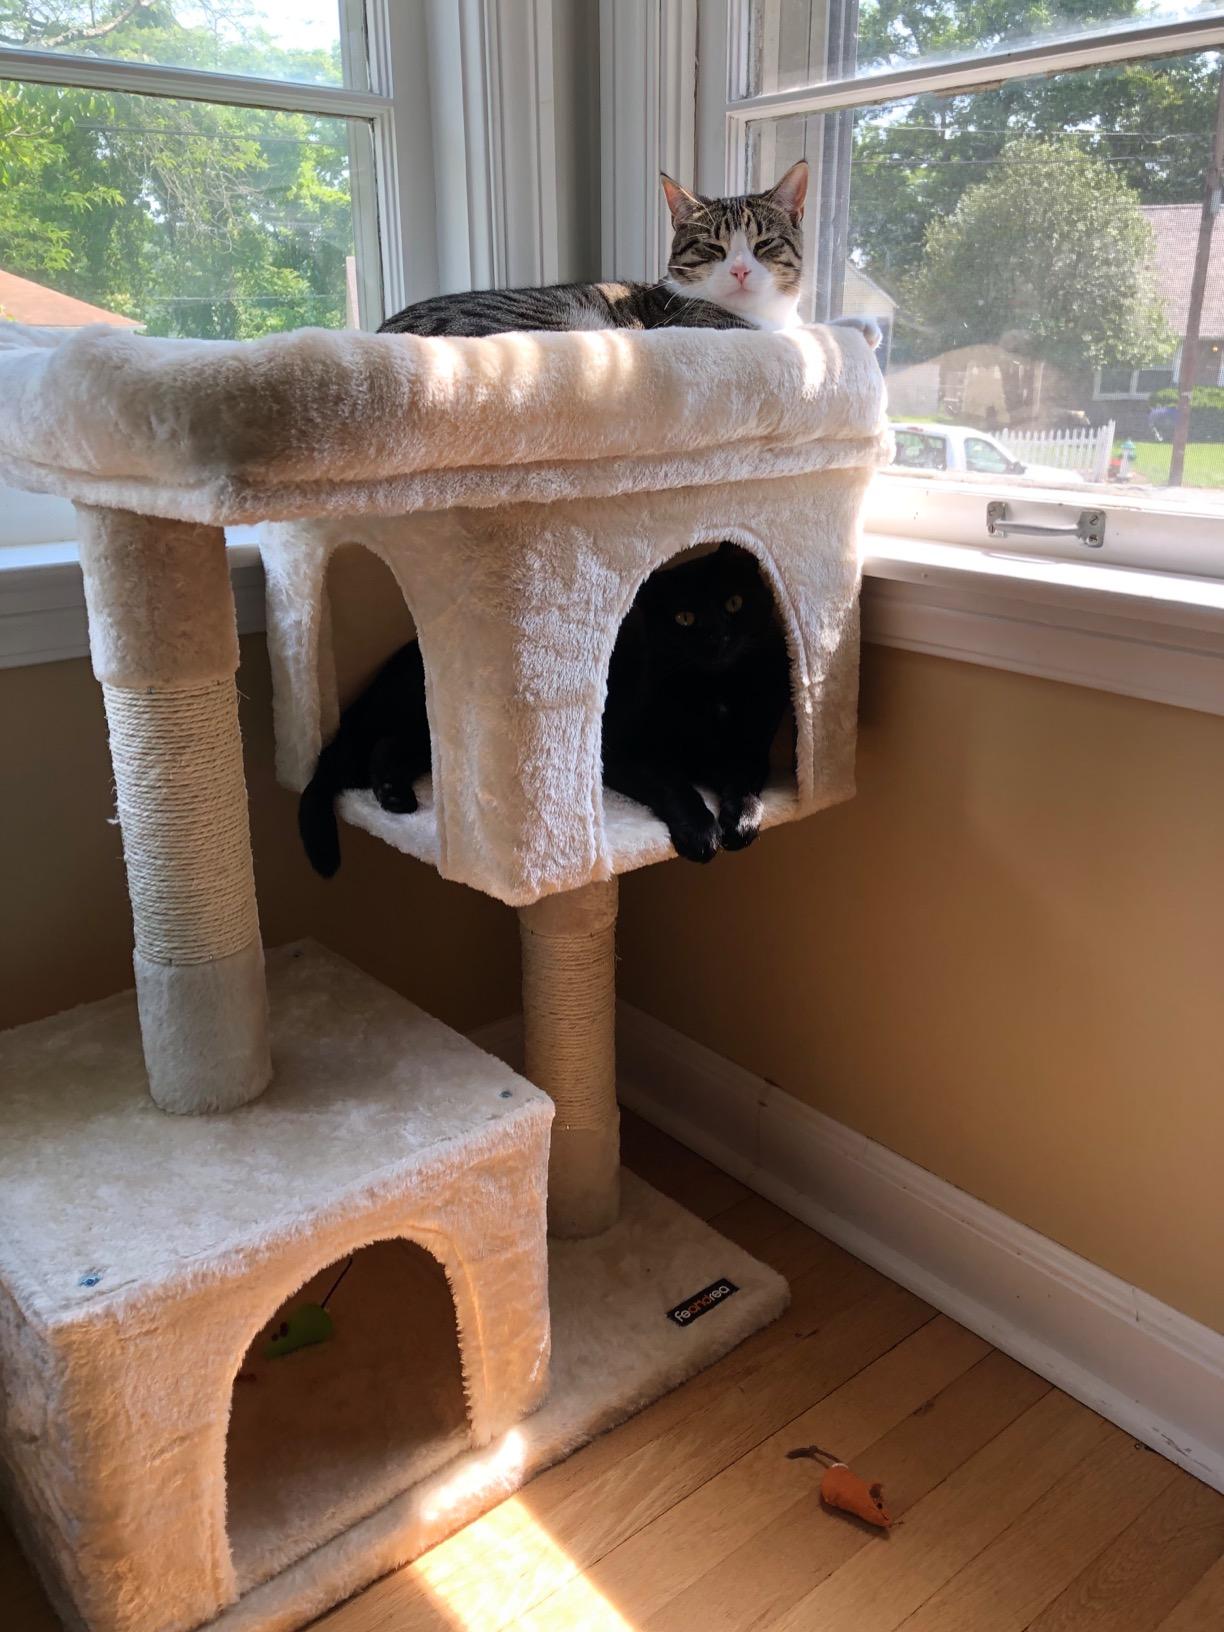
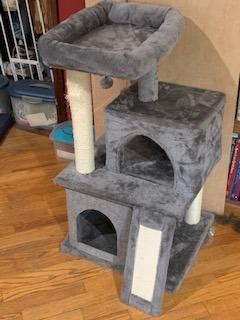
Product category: items_cat tree
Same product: no